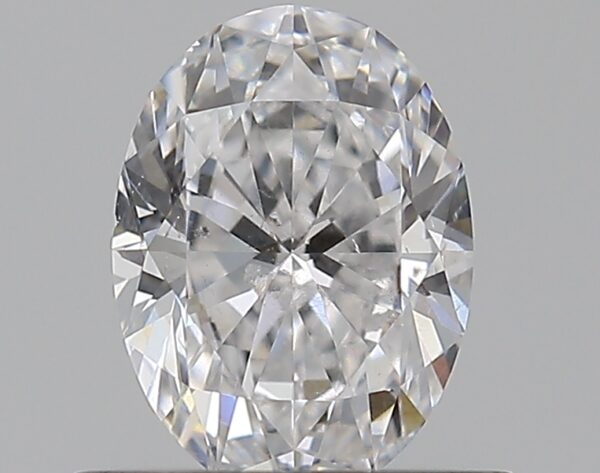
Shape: oval
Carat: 0.5
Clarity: SI2
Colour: D
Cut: EX
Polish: EX
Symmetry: EX
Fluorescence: N
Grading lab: GIA
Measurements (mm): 6.04 x 4.43 x 2.76